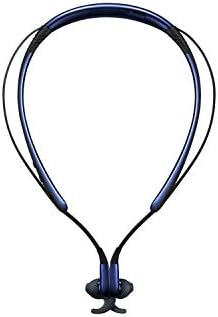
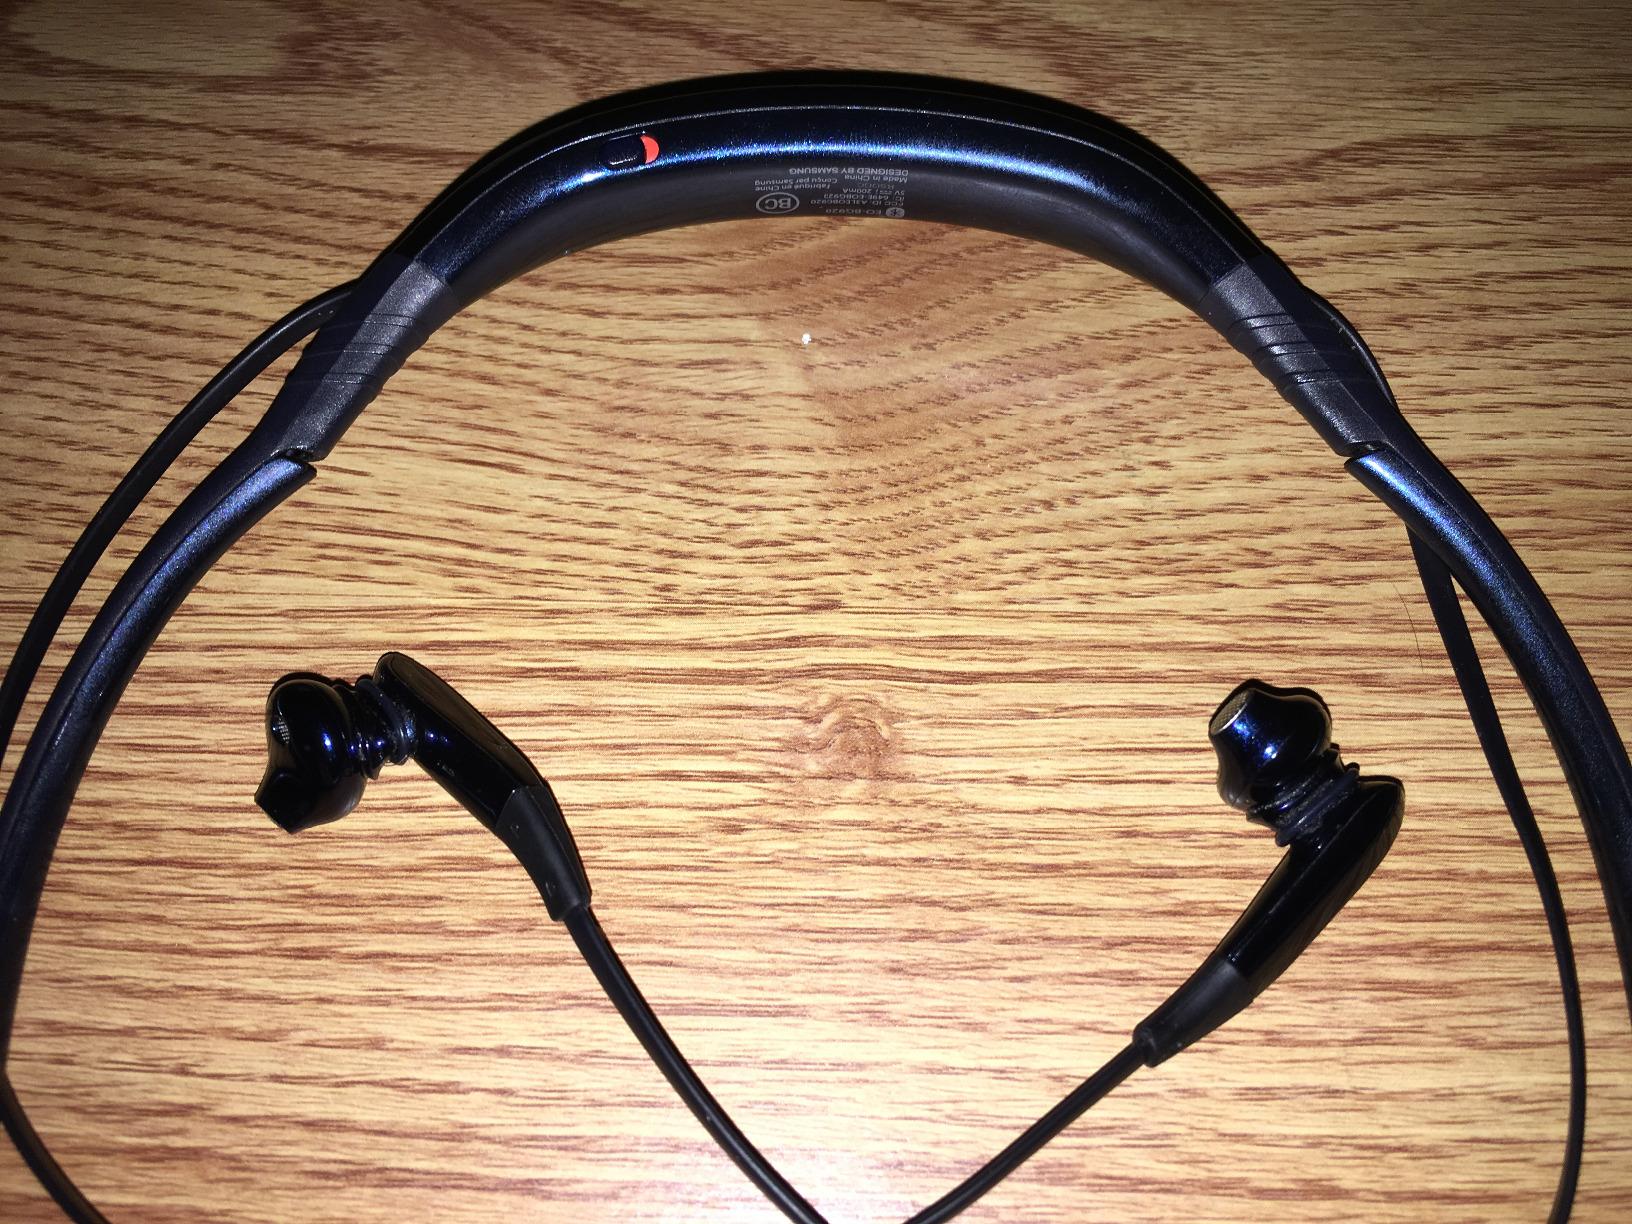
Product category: headphones
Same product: yes